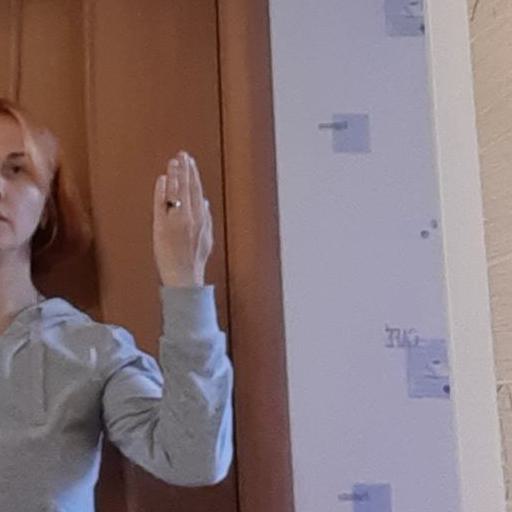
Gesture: stop_inverted